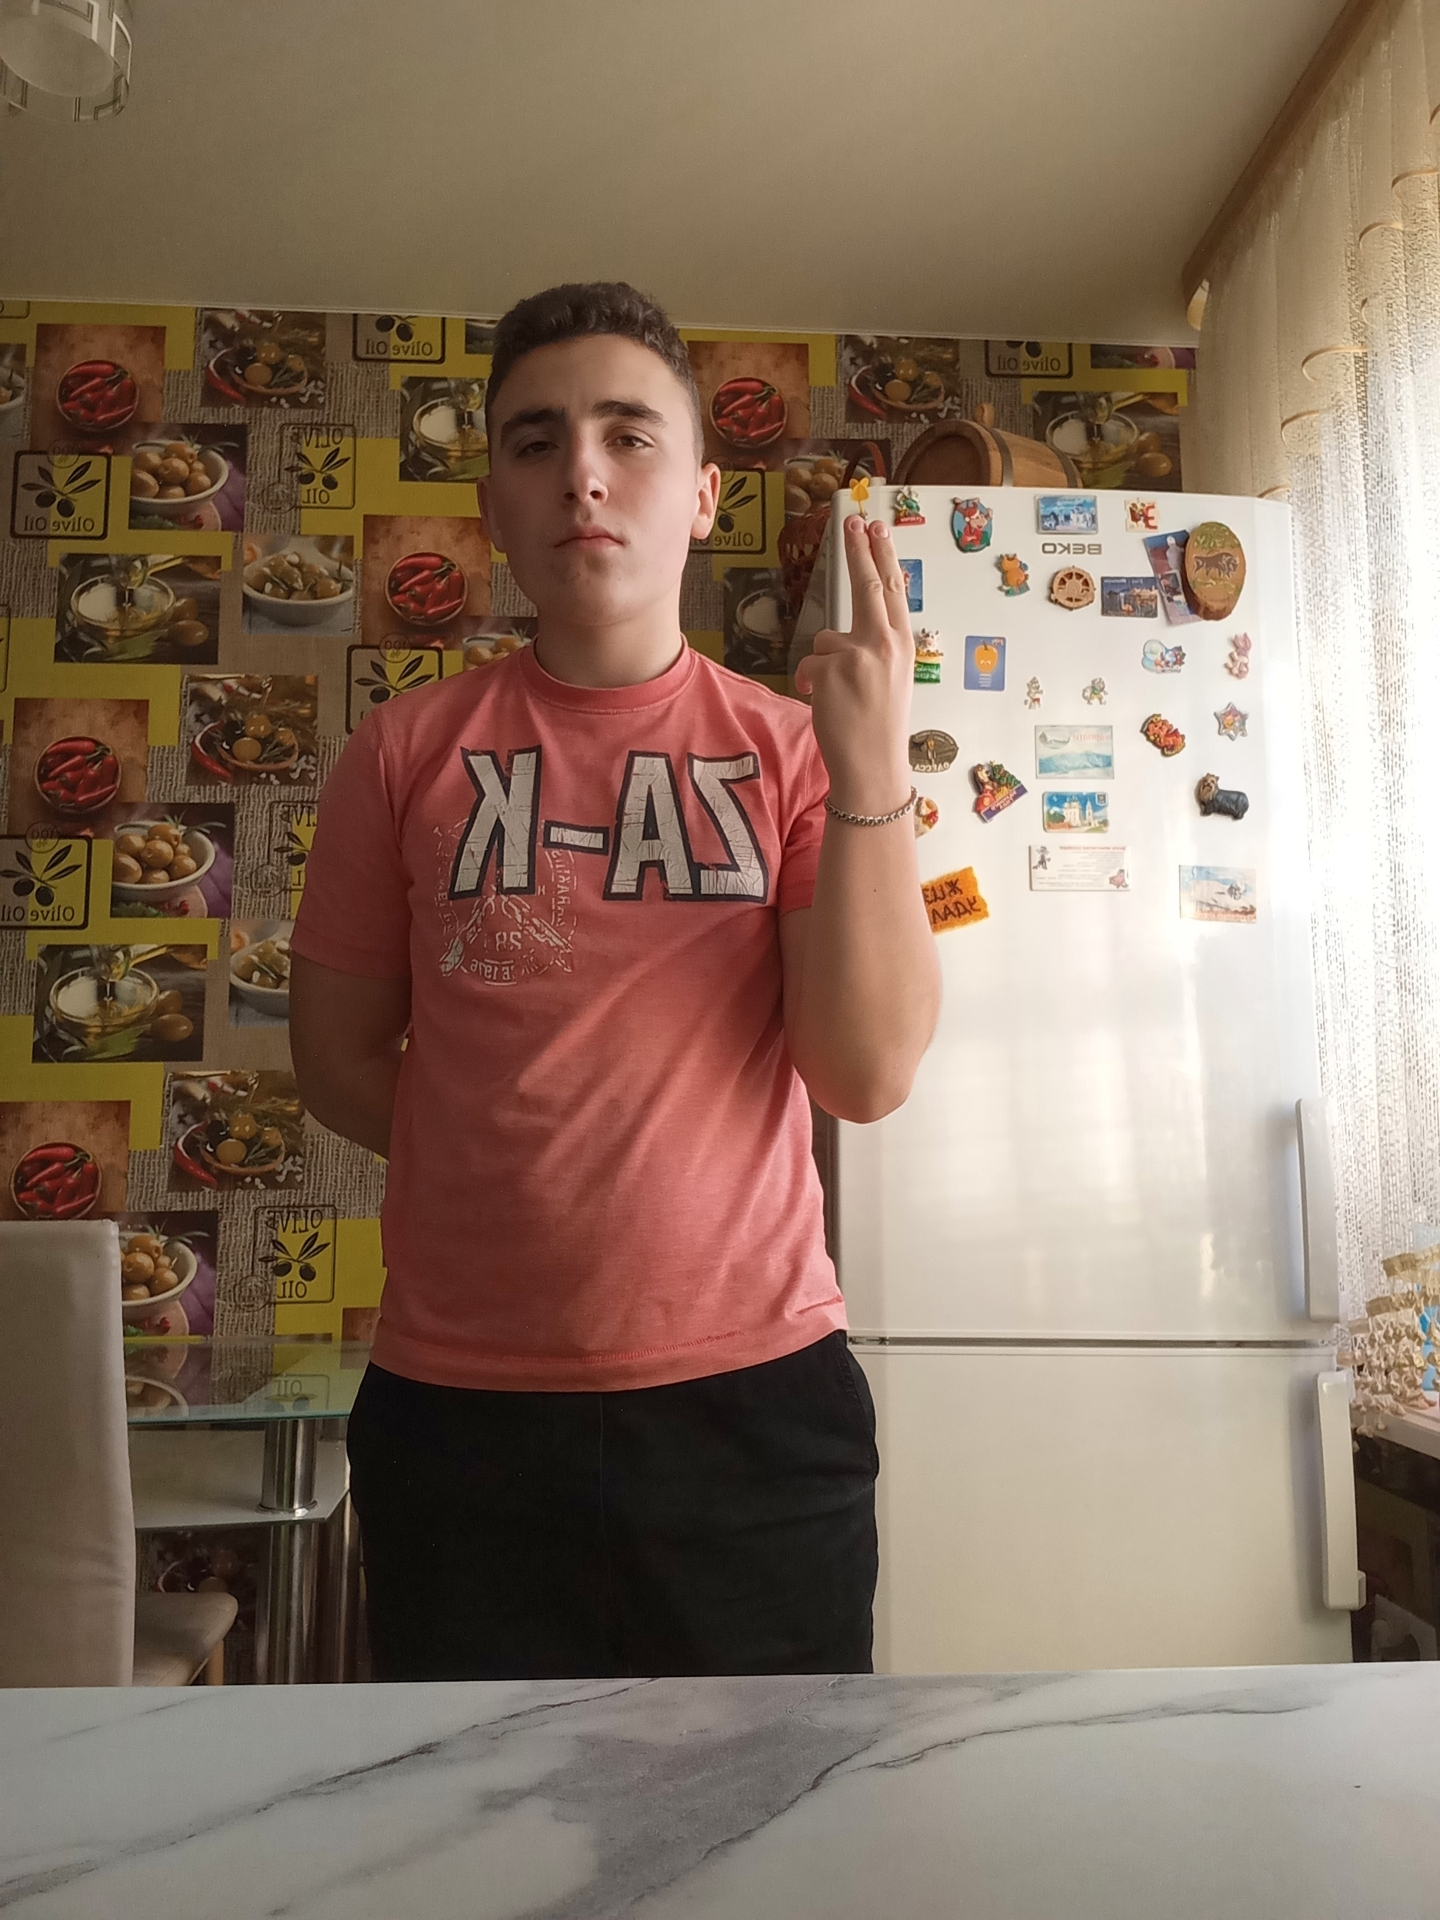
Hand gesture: two_up_inverted